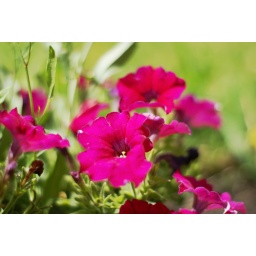
explosions of pink in a sea of green